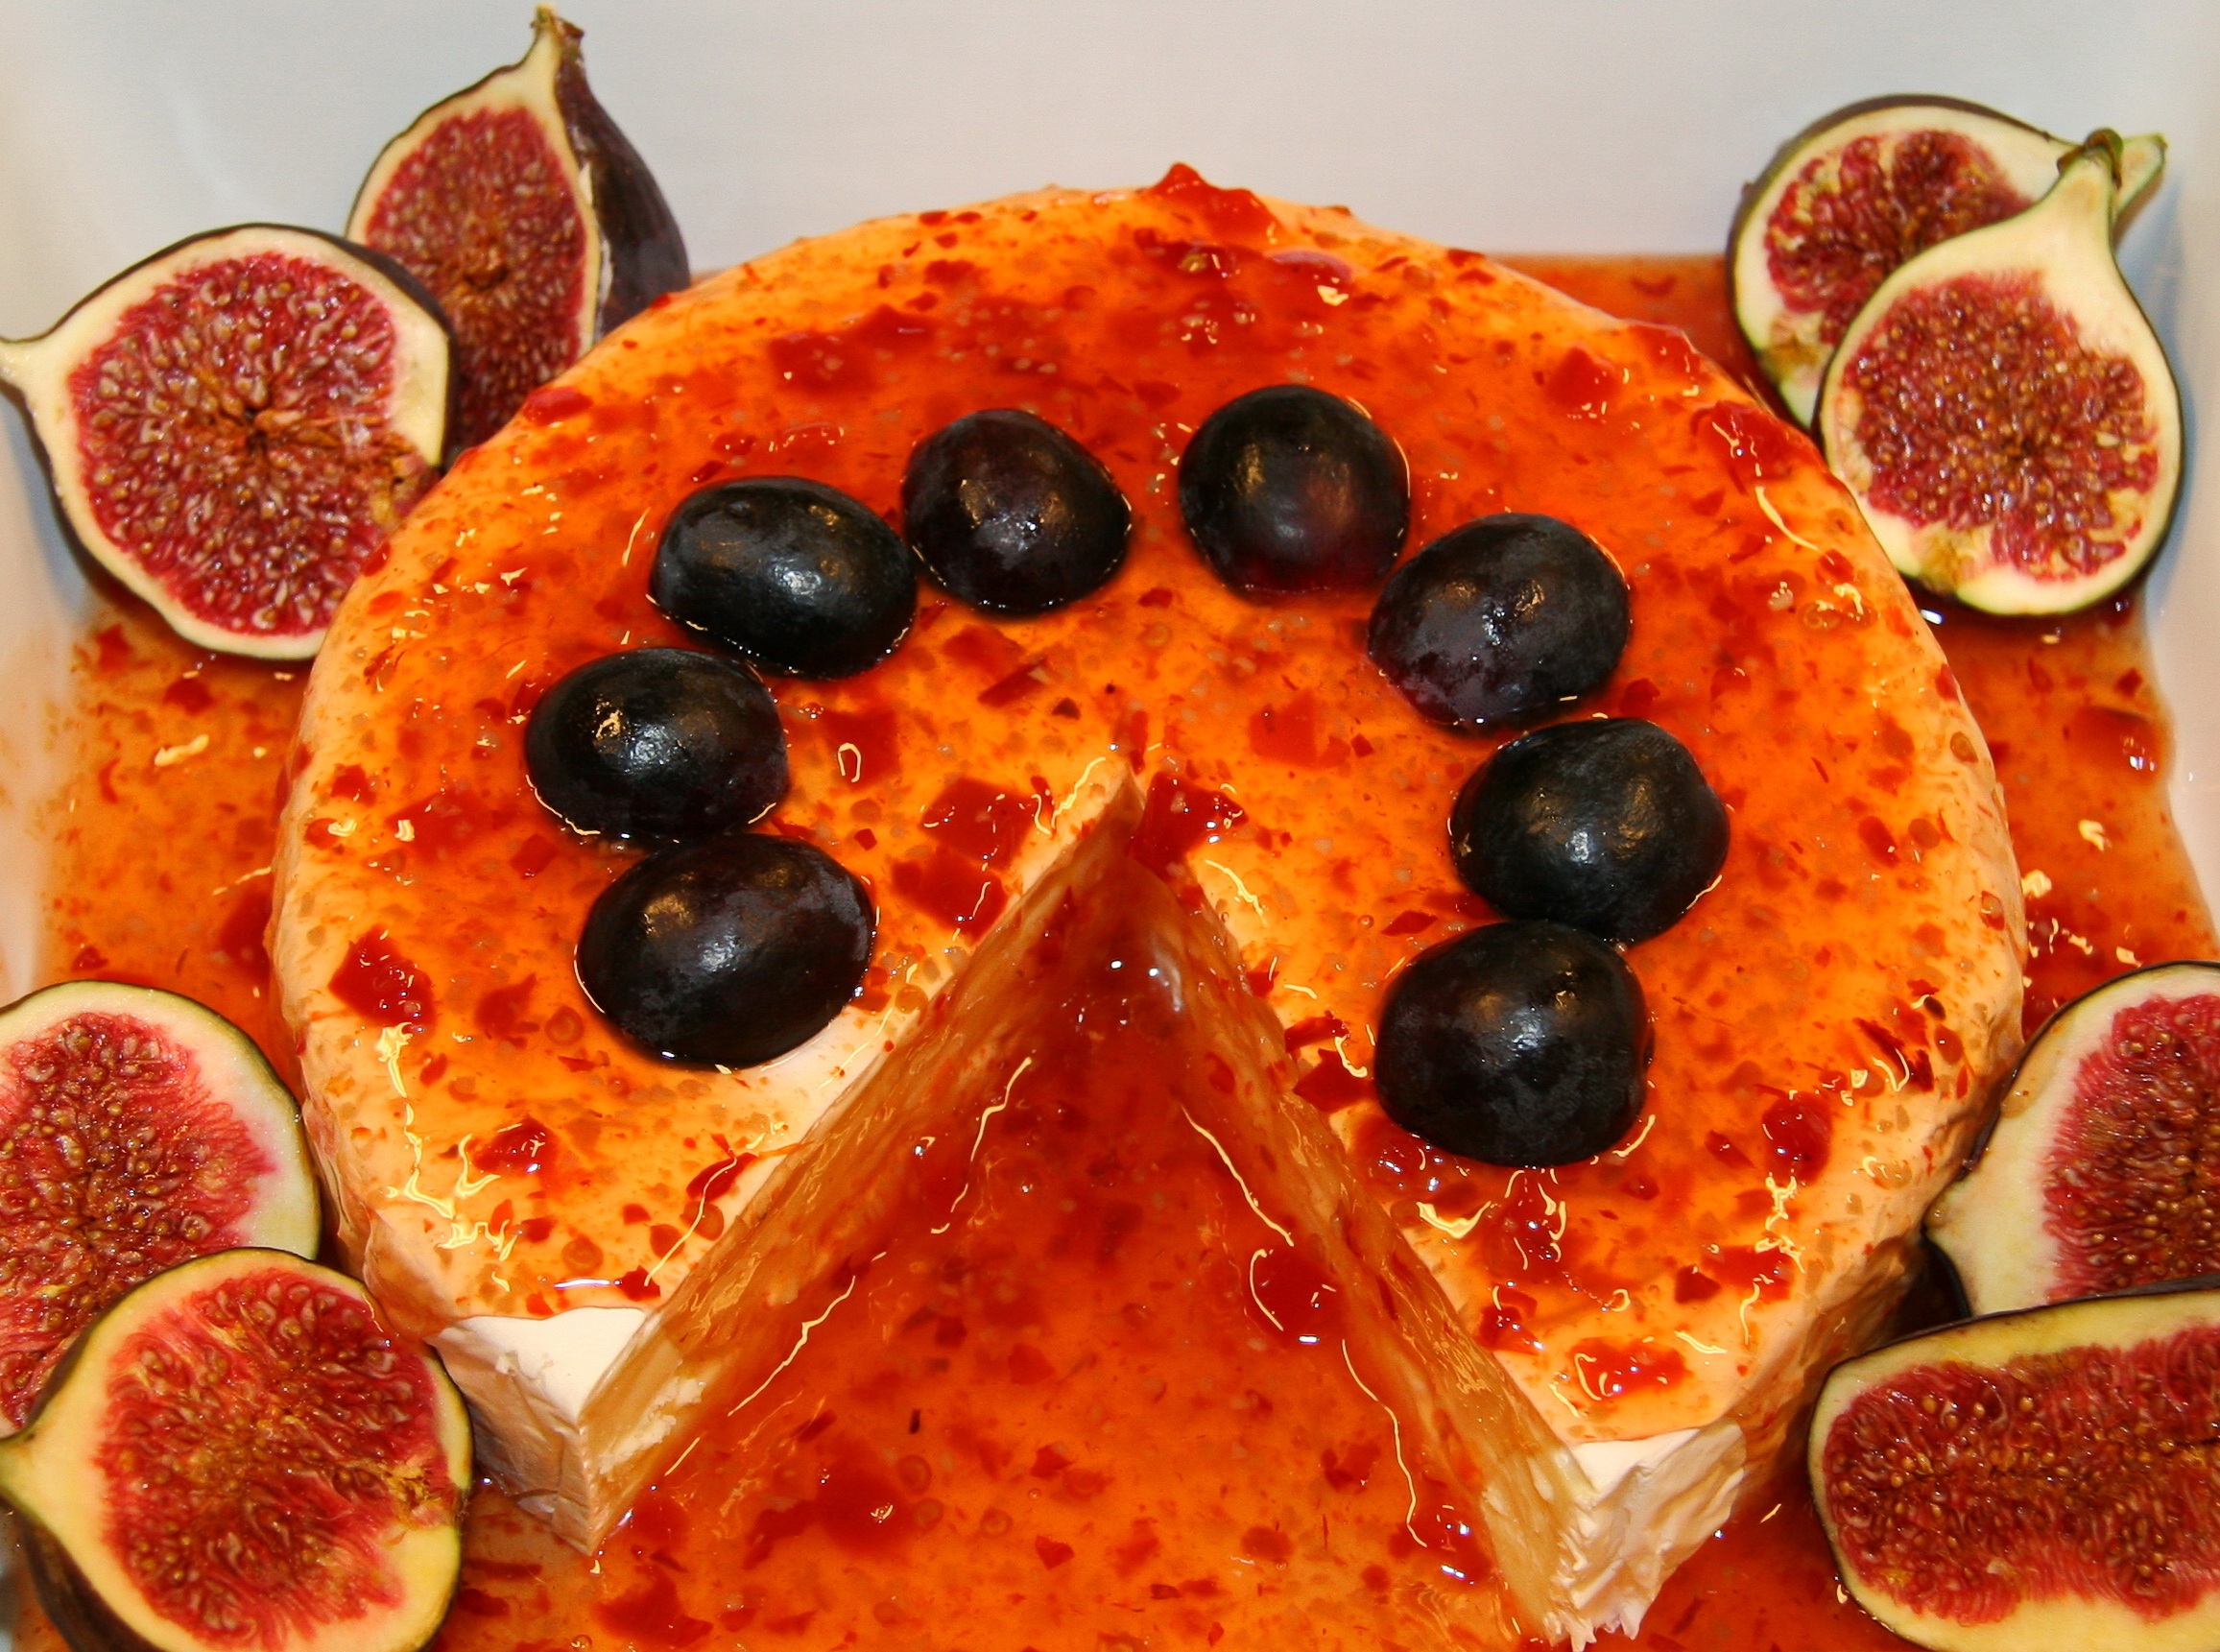
plant, fruit, sweet, dish, meal, food, chili, produce, breakfast, dessert, cuisine, pizza, cheese, dining, grapes, beautiful, comfort, figs, dressing, refreshments, taste, speciality, served, italian food, brie, chili dressing, european food